John McLaughlin (musician)

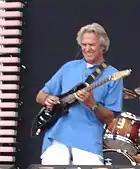
McLaughlin, 2007 Crossroads Guitar Festival

In the early 1990s, McLaughlin toured with his trio on the "Qué Alegría" album. By this time, Eckhardt had left, with McLaughlin and Gurtu joined by bass player Dominique Di Piazza. In the latter stages of this trio's life, they were joined on tour by Katia Labèque alone, or by Katia and her sister Marielle, with footage of the latter configuration forming part of a documentary on the Labèque Sisters. Following this period he recorded and toured with The Heart of Things featuring Gary Thomas, Dennis Chambers, Matt Garrison, Jim Beard and Otmaro Ruíz. In 1993 he released a Bill Evans tribute album entitled "", with McLaughlin's acoustic guitar backed by the acoustic guitars of the Aighetta Quartet and the acoustic bass of Yan Maresz.